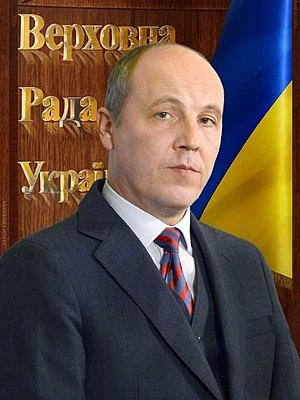
Andriy Volodymyrovytch Paroubiy, né le 31 janvier 1971 à Tchervonohrad, est un homme d'État ukrainien.